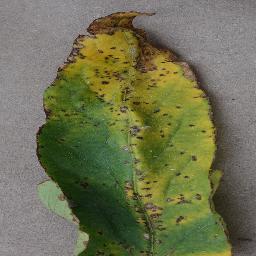
Label: Tomato___Bacterial_spot